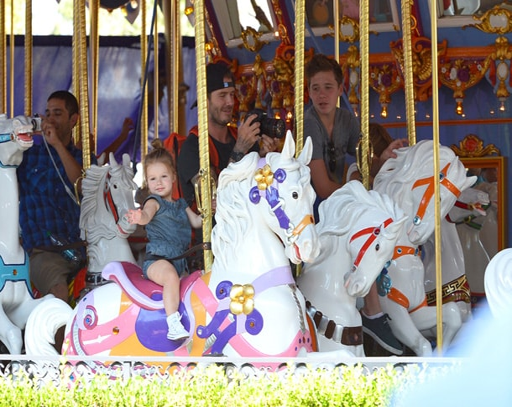
celebrity on the carousel with his kids